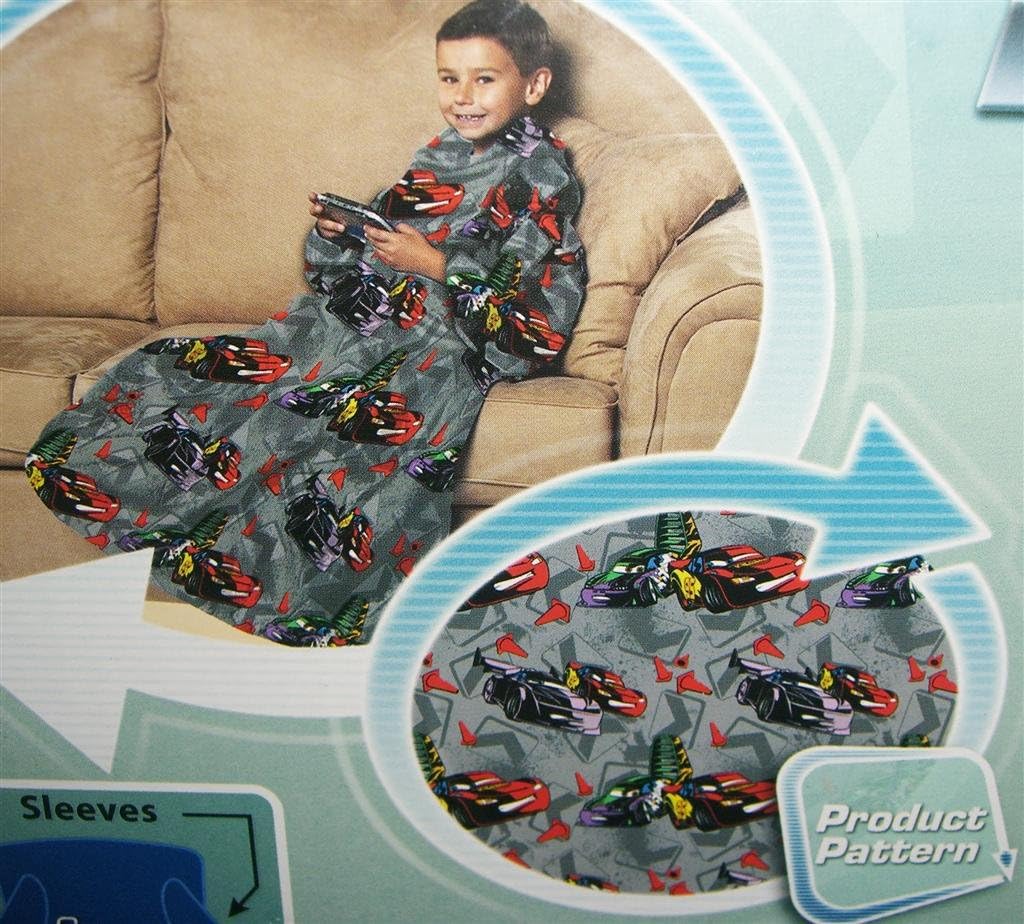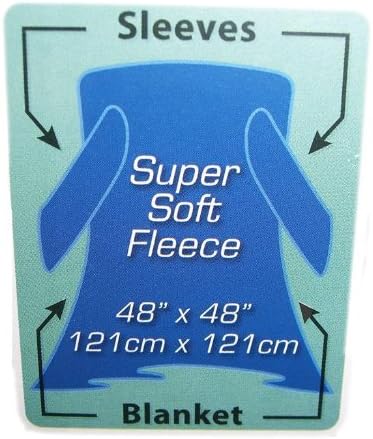
Disney Pixar Cars Snuggie/Blanket
Category: Amazon Home
YOUTH - One Size Fits Most All (approximately 48x48) Packaged in Plastic Bag Officially Licensed Super Soft Fleece (100% Polyester) Machine Washable
Features: YOUTH - One Size Fits All (approximately 48x48) | Blanket with Sleeves | Machine Washable | Warm up with your favorite team | Officially Licensed